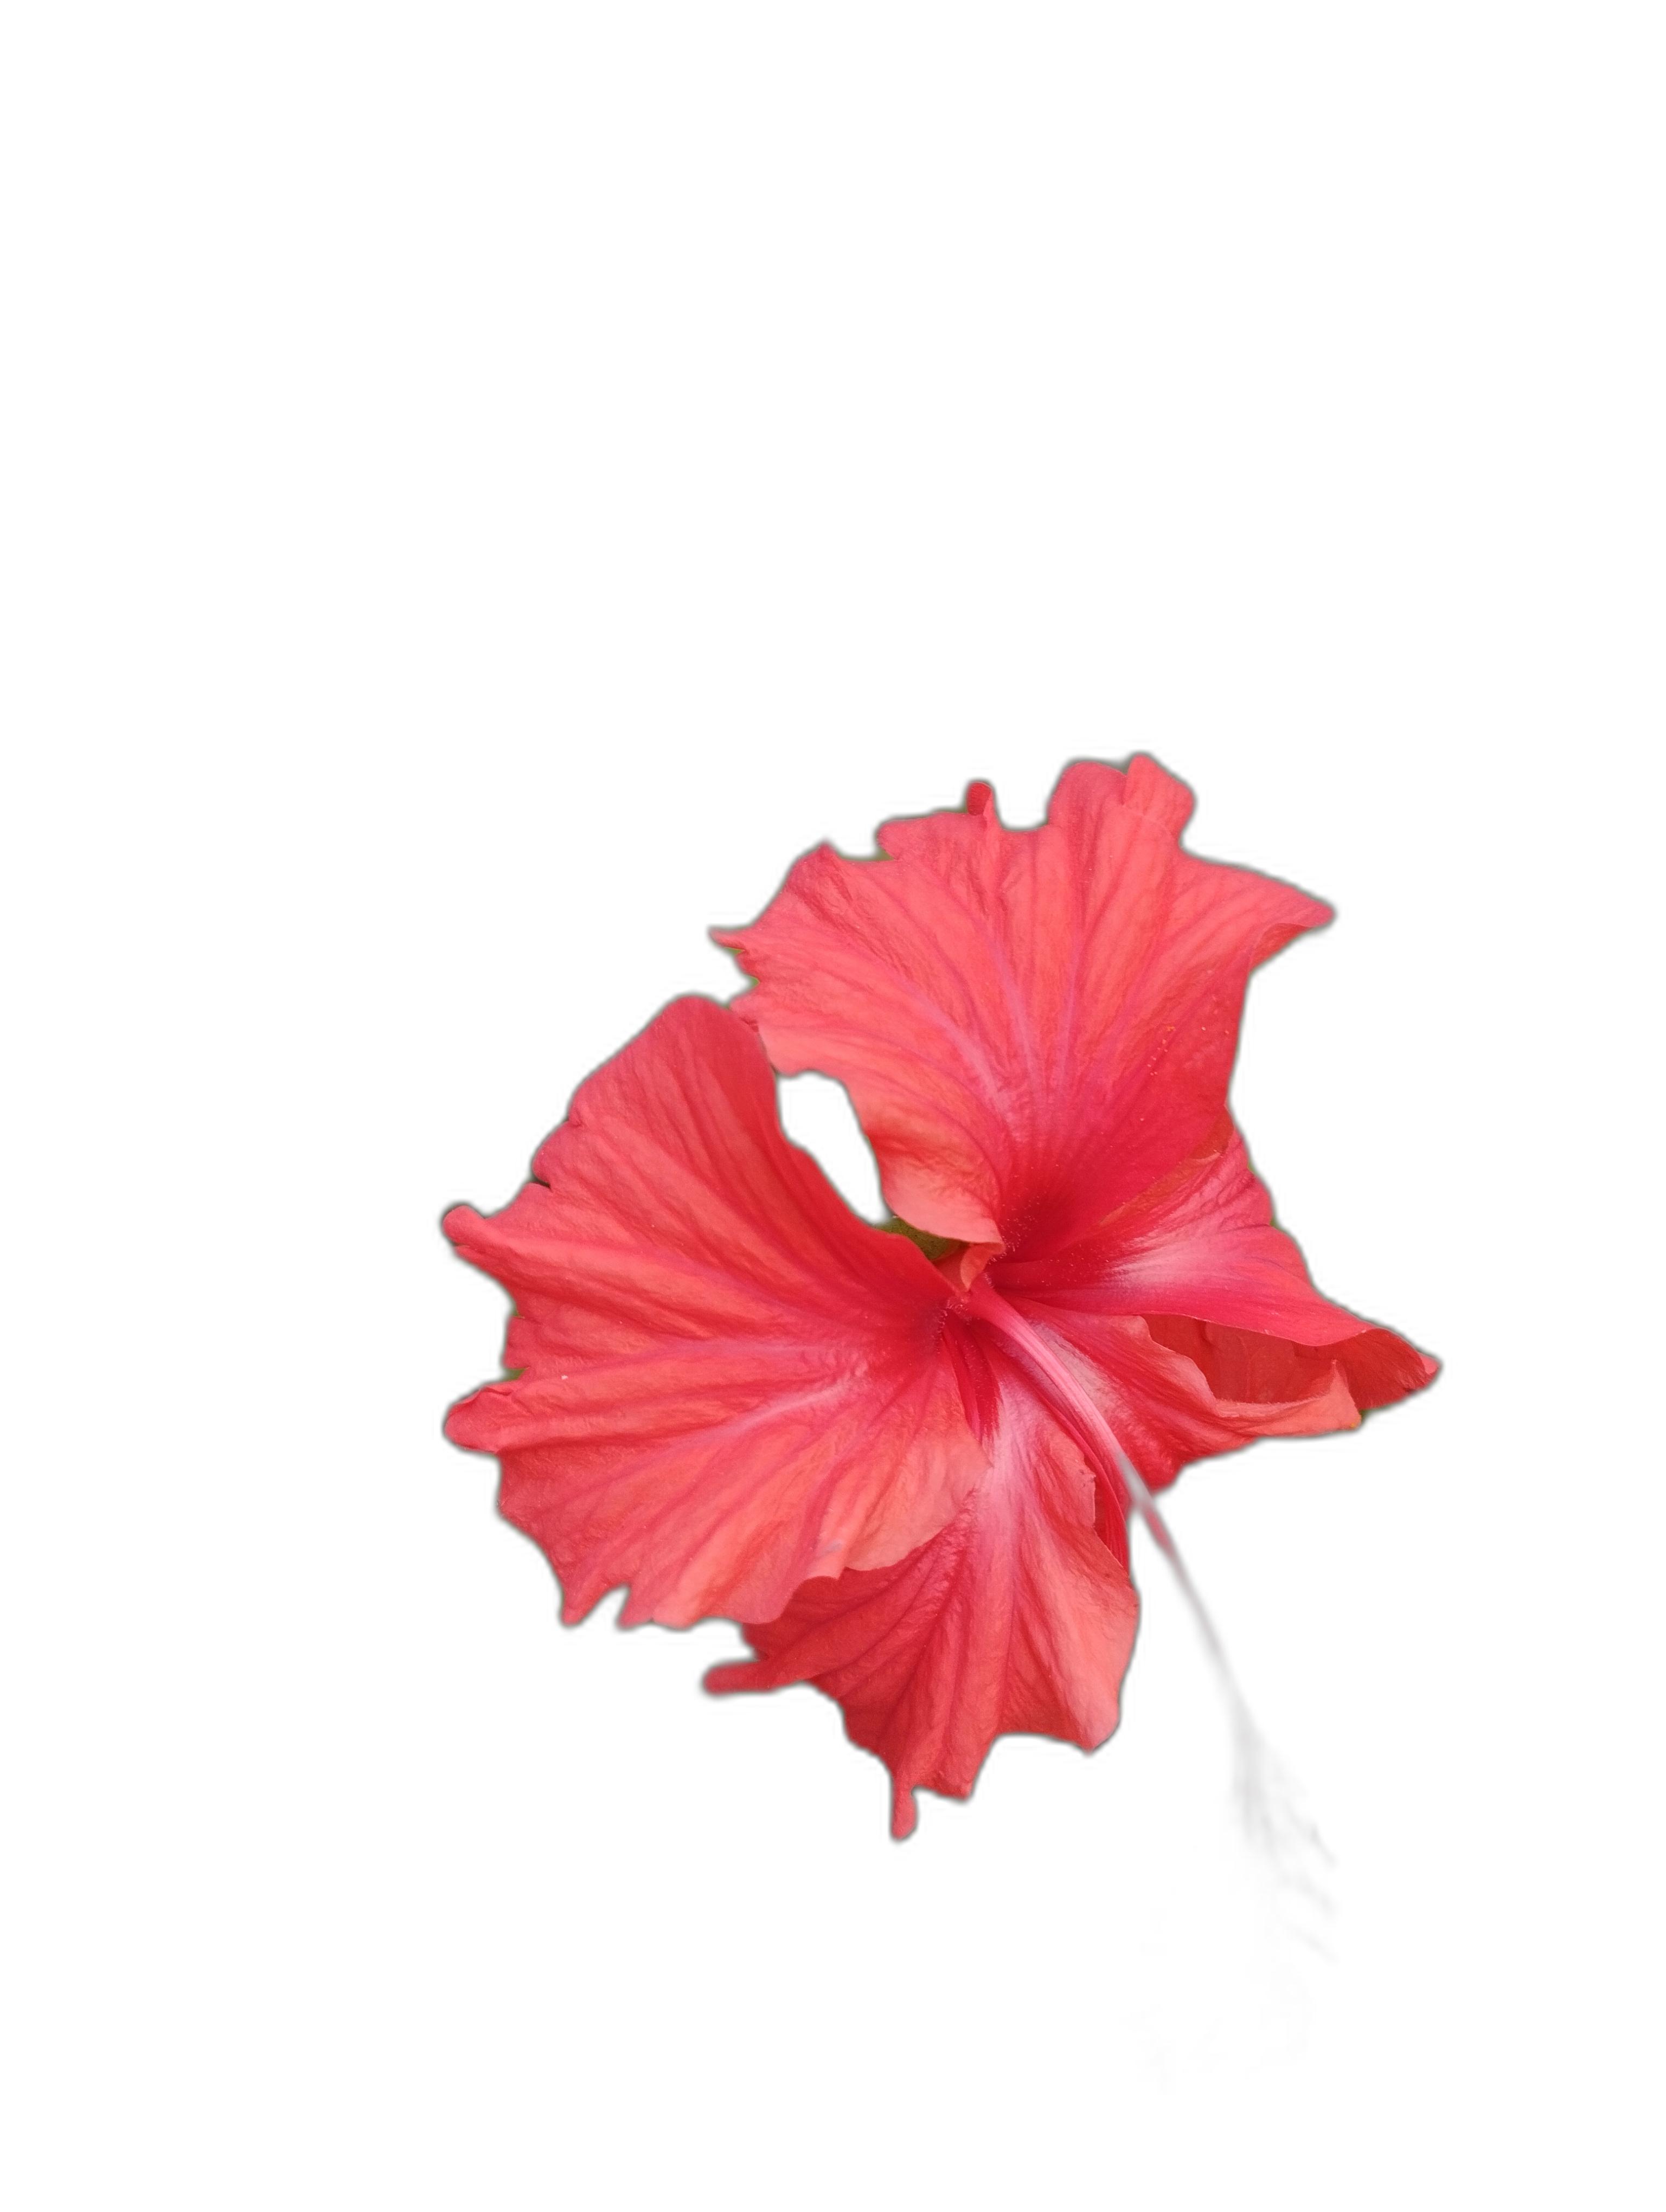
Label: Hibiscus